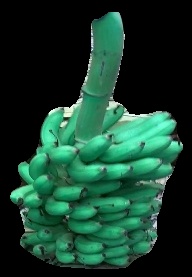
Variety: rasbale
Grade: grade1